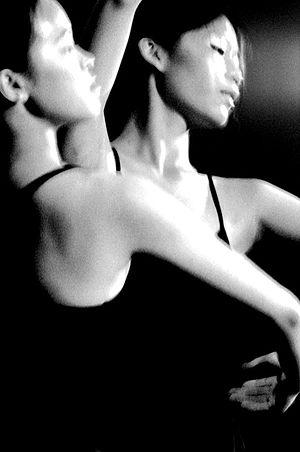
La méthode Cecchetti est une forme d'enseignement du ballet élaborée par Enrico Cecchetti. C'est une méthode concernant la pratique du ballet avec un regard particulier sur l'anatomie et la technique. Le but poursuivi est de permettre à l'élève d'apprendre la danse classique avec des principes de base, pour ensuite développer sa propre façon de danser sans imiter son maître. La « méthode Cecchetti » allie science du mouvement et rigueur rythmique, privilégiant la fluidité du mouvement et le travail autour du centre de gravité.
En danse classique, il existe plusieurs positions classiques, cet article décrit les positions classiques des pieds ainsi que celles des bras.